Mir-26 microRNA precursor family

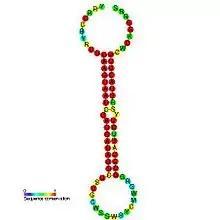
Predicted secondary structure and sequence conservation of mir-26

The miR-26 microRNA is a small non-coding RNA that is involved in regulating gene expression. The miR-26 family is composed of miR-26a-1, miR-26a-2 and miR-26b located in chromosomes 3, 12 and 2, respectively. Pre-miR-26 with stem-loop structure is processed into mature miR-26 by a series of enzymes of intranuclear and intracytoplasm. The mature miRNA of miR-26a-1 and miR-26a-2 possesses the same sequence, with the exception of 2 different nucleotides in mature miR-26b. miR-26 appears to be a vertebrate specific microRNA and has now been predicted or experimentally validated in many vertebrate species (MIPF0000043).